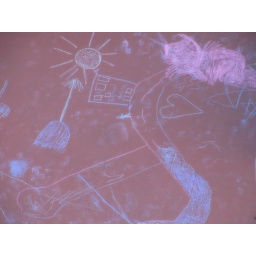
Chalk art on the roof of the neighboWaiting to check in at the bar next door.ring building